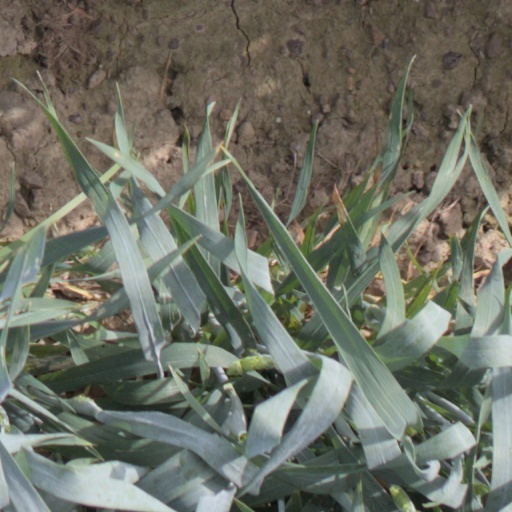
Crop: wheat